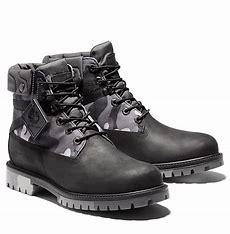
Brand: Timberland
Model: 6